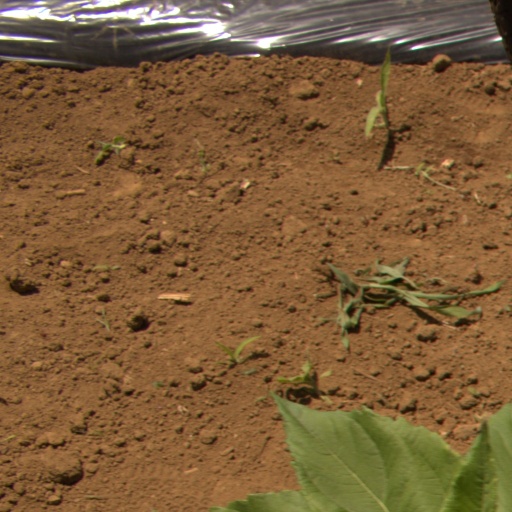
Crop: Jerusalem artichoke